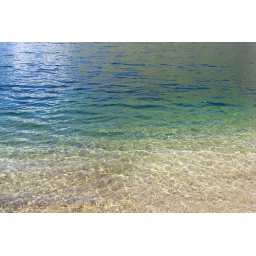
On the cool Alps of Salecina, the water of the lake in so colurfully clear